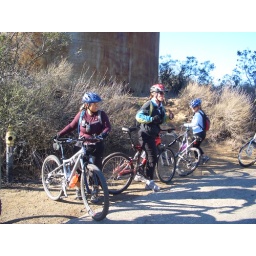
At the water tower in Sycamore Canyon. 12-15-07.